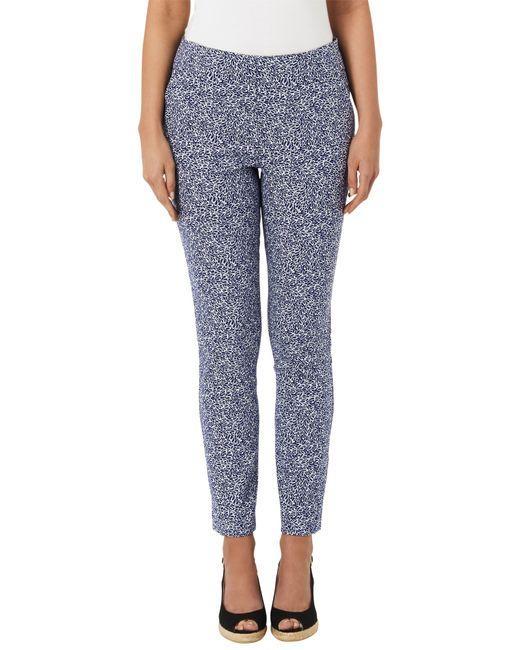
Knöchellange Damenhose mit blauem Musterdruck